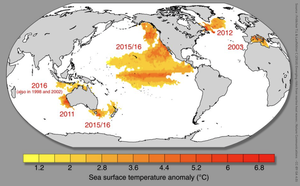
Principales grandes vagues de chaleur marine récentes (documentées et analysées dans la littérature). La carte présente les anomalies les plus importantes de la température de la surface de l'eau en mer d(ans les régions où la température dépasse le 99ème percentile en utilisant le jeu de données quotidien de la température de la surface de la mer sur l'interpolation optimale de la NOAA. Les chiffres rouges indiquent l'année de l'événement ""vague de chaleur marine"". Le 99e centile est calculé sur la période de référence 1982-2016. Cette image a été faite à partir d'une carte publiée sous licence CC-BY-SA 4.0 par la revue Nature le 13 février 2018 (dans 'Nature Comments') La carte a été créée à l'aide du langage de commande NCAR (https://www.ncl.ucar.edu)